Ruling pen

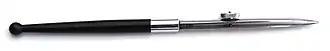
Cartographer's ruling pen

A ruling pen is a drawing instrument for drawing with ink or with other drawing fluids. Originally used for technical drawings in engineering and cartography together with straight rulers and French curves, it is today used for specific uses, such as picture framing or calligraphy.